Central Camera

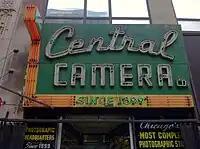
The neon sign above the store in 2010

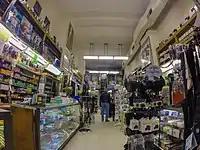
Inside the store in 2013

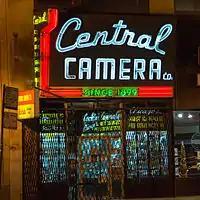
The store at night in 2012

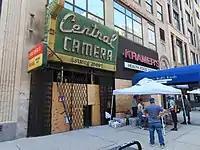
The store in 2020, boarded up after the George Floyd protests

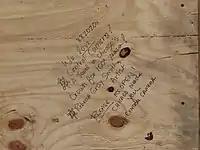
A note left on the store after it was burned in 2020

Central Camera is a camera shop at 230 South Wabash in Chicago, Illinois.